Junius manuscript

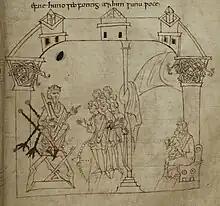
An illustration of patriarch Kenan, from the Junius manuscript.

The Junius manuscript is one of the four major codices of Old English literature. Written in the 10th century, it contains poetry dealing with Biblical subjects in Old English, the vernacular language of Anglo-Saxon England. Modern editors have determined that the manuscript is made of four poems, to which they have given the titles "Genesis", "Exodus", "Daniel", and "Christ and Satan". The identity of their author is unknown. For a long time, scholars believed them to be the work of Cædmon, accordingly calling the book the Cædmon manuscript. This theory has been discarded due to the significant differences between the poems.